Escape from Pretoria

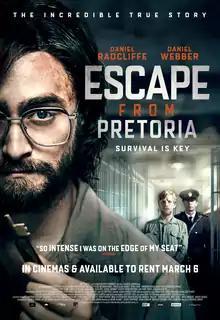
Theatrical release poster

Escape from Pretoria is a 2020 prison film co-written and directed by Francis Annan, based on the real-life prison escape by three political prisoners in South Africa in 1979, starring Daniel Radcliffe and Daniel Webber. It is based on the 2003 book "Inside Out: Escape from Pretoria Prison" by Tim Jenkin, one of the escapees.